Poague House

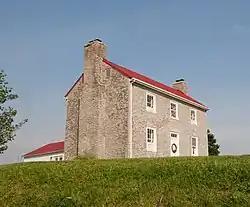

The Poague House is a -story, three-bay, hall-parlor, dry-stone house built in the first half of the 19th century by future Kentucky Governor, Thomas Metcalfe for William Poague. The ashlar stone construction is of upper Ordovician fossiliferous limestone. Window frames are pegged with ovolo trim, nosed sills, and 9-11 voussoirs with key the same height. There is a dentilled cornice.